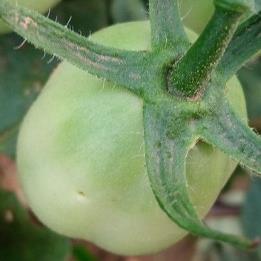
Crop: Tomato
Condition: healthy-fruit